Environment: real
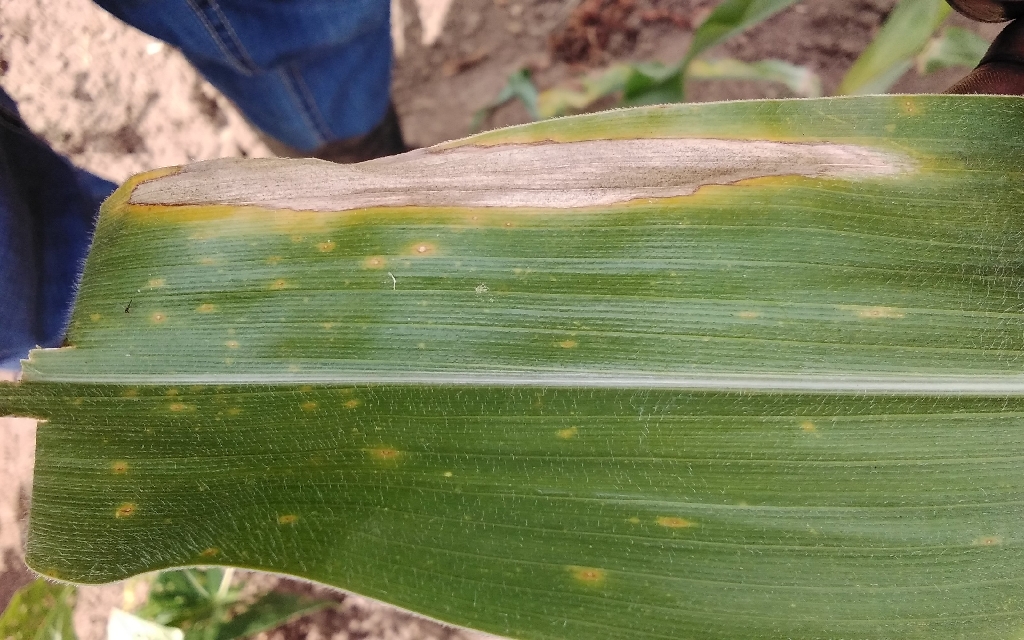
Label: northern_corn_leaf_blight